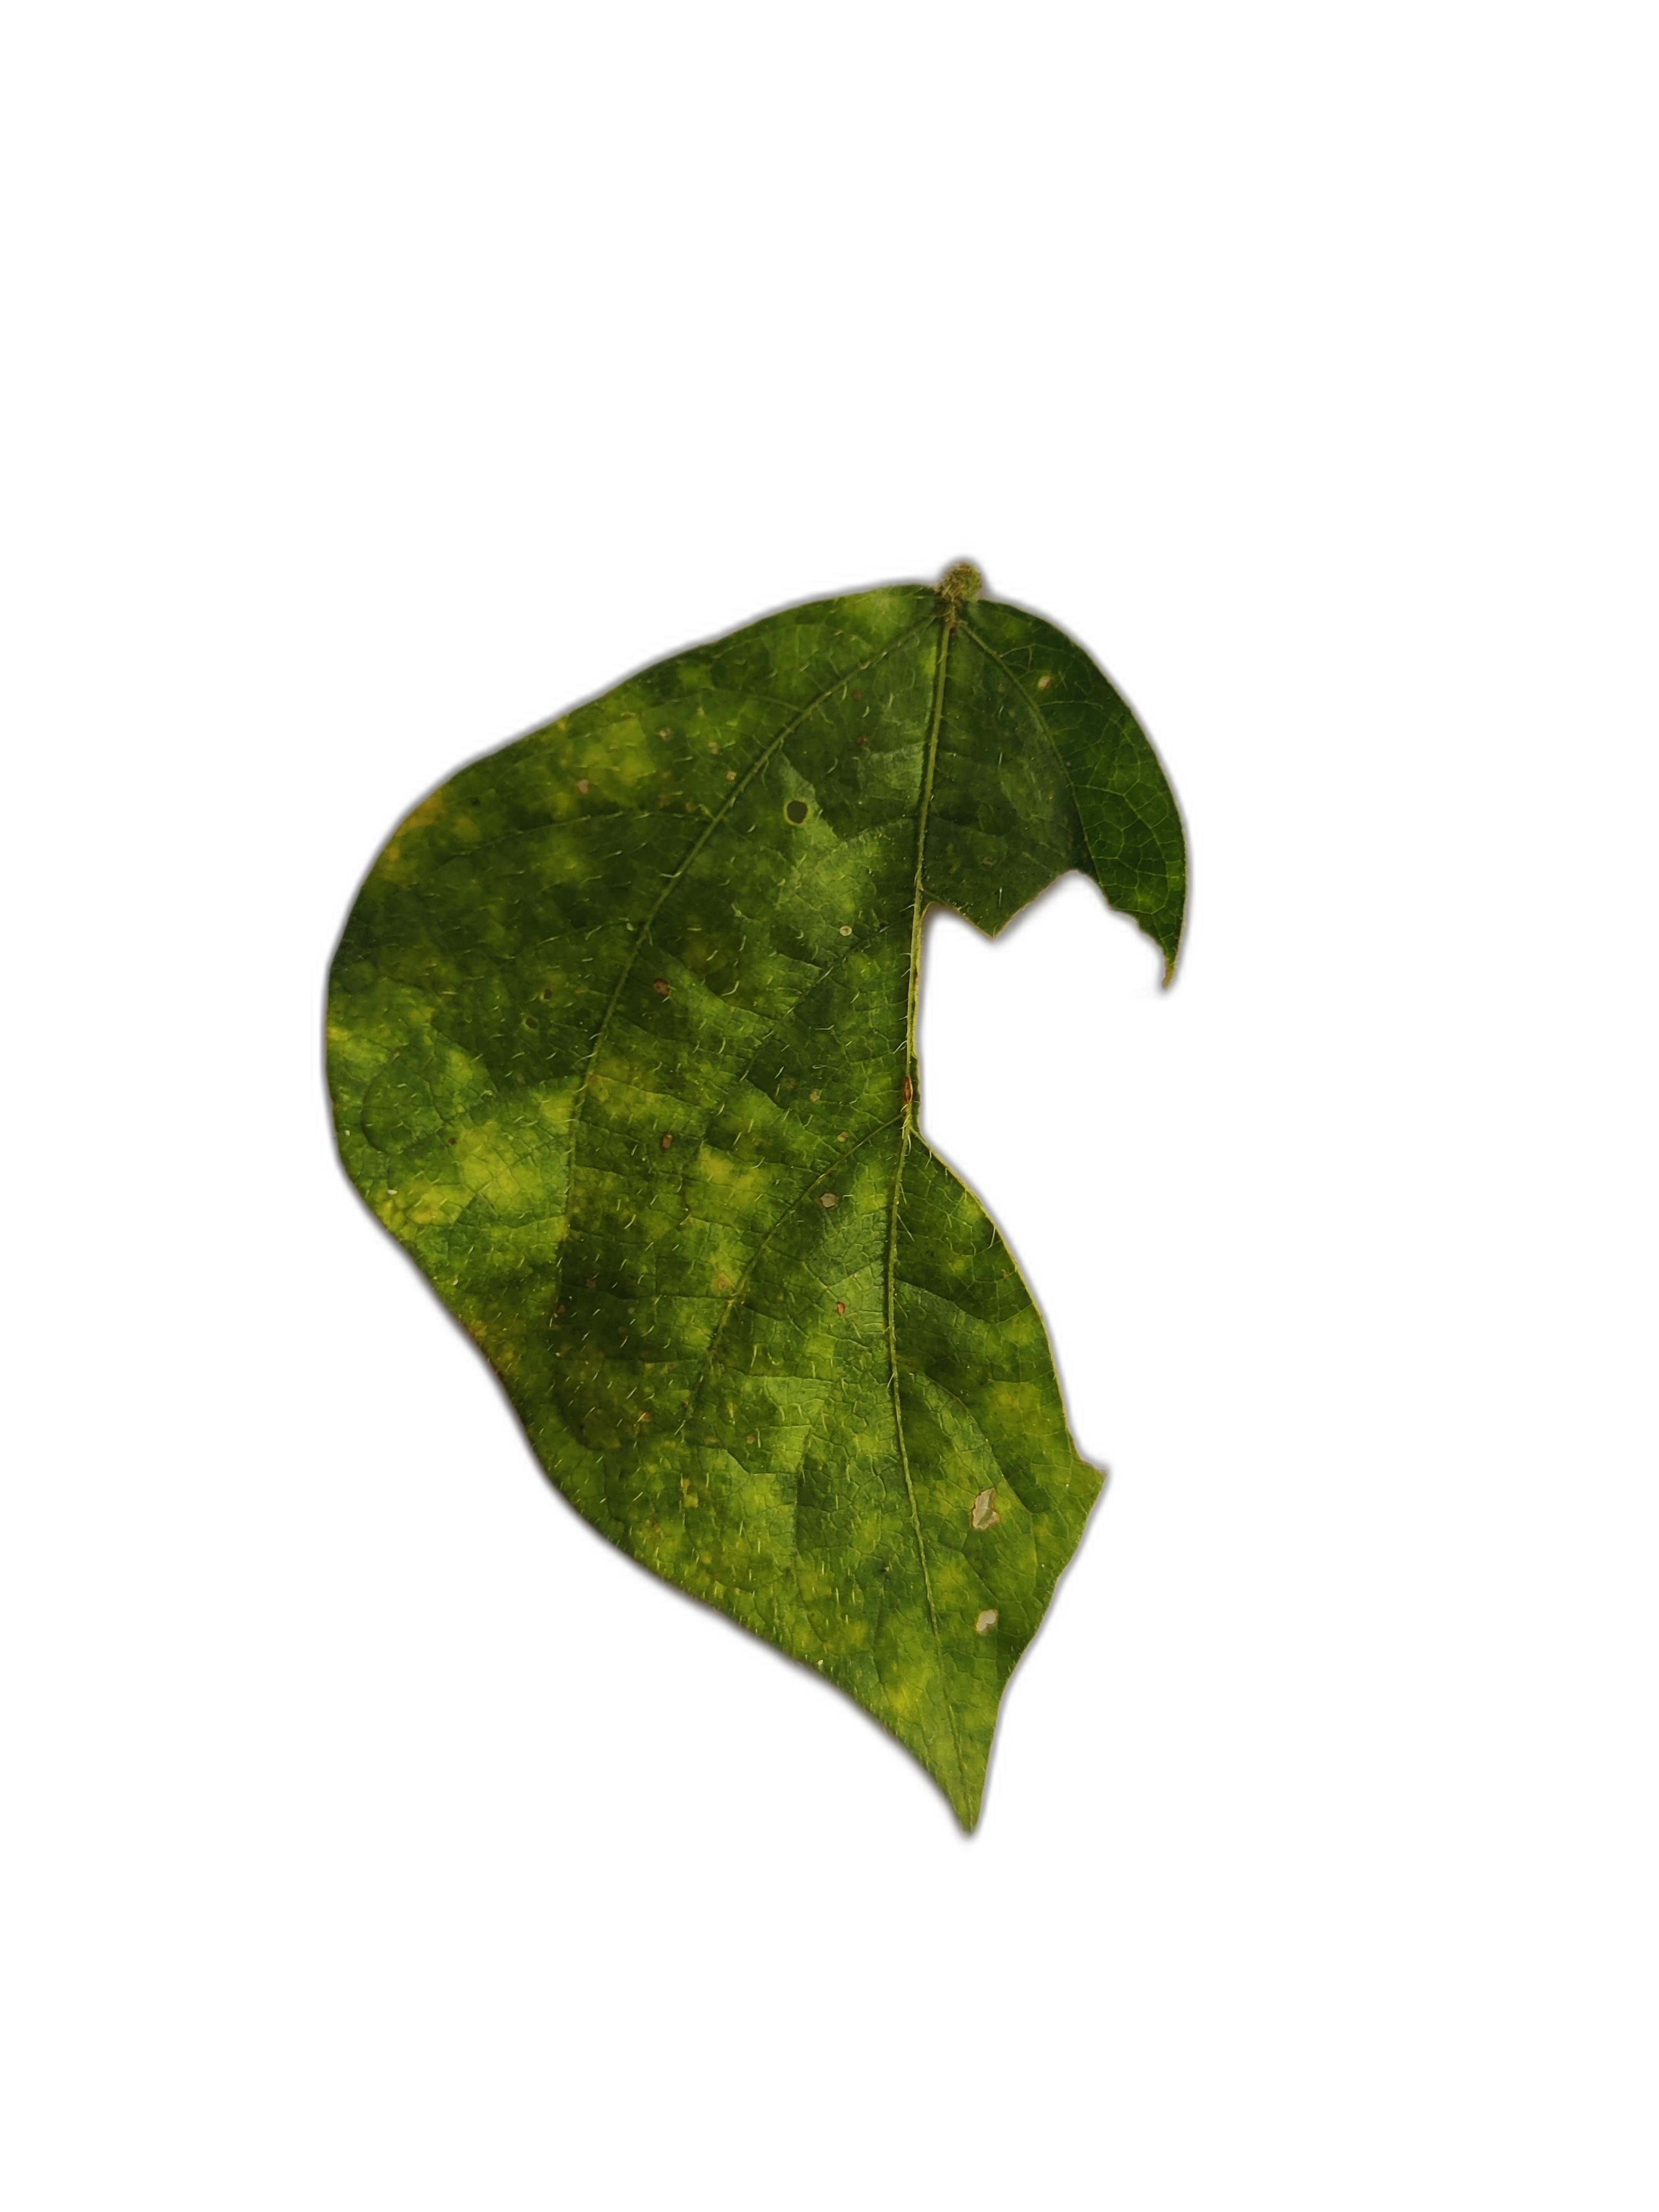
Label: Yellow Mosaic